Miron Białoszewski

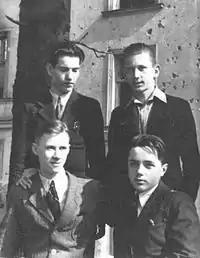
Miron Białoszewski (first on the left in the bottom row) together with his schoolmates during the Occupation

Miron Białoszewski (born 30 June 1922, Warsaw; died 17 June 1983, Warsaw) was a Polish poet, novelist, playwright and actor.